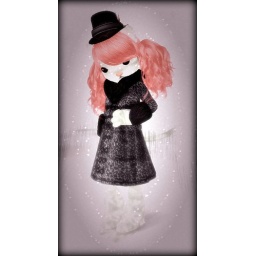
i see tazzy's fake 'real fur' and raise her a white tiger in snow leopard